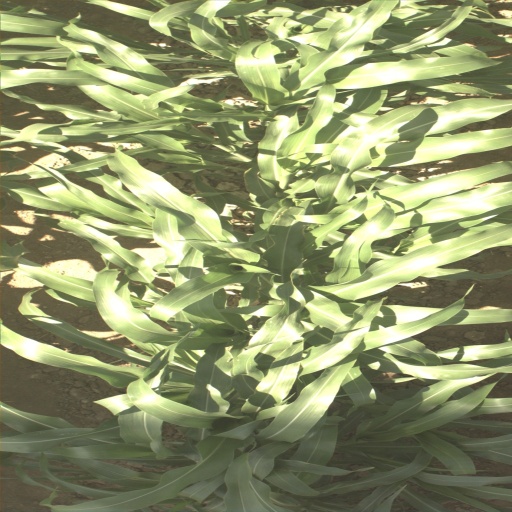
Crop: sorghum